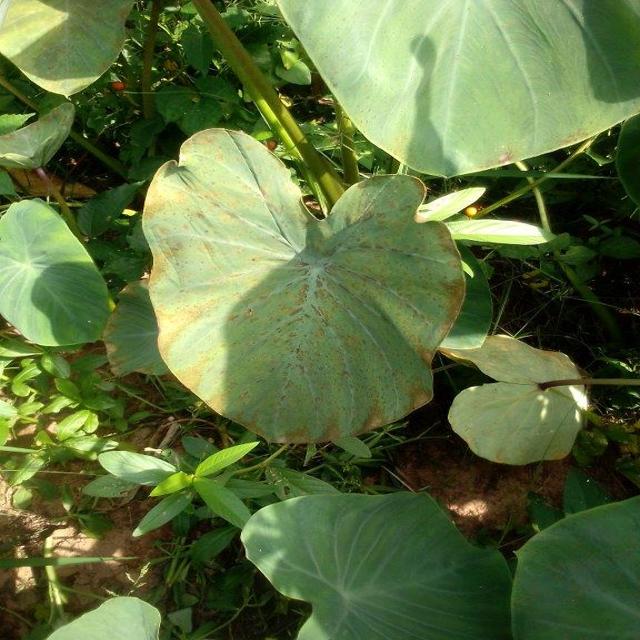
Label: Mid_Blight